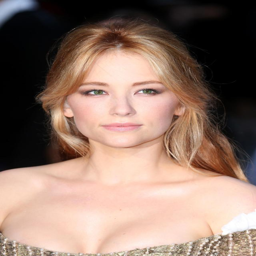
website named actor as one of their top breakout stars , mainly due to her role